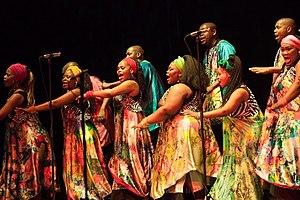
Le Soweto Gospel Choir est un groupe de gospel sud-africain, qui s'est vu décerner le Grammy Award du meilleur album traditionnel de musique du monde à trois reprises, en 2007, en 2008 et à nouveau en 2019.